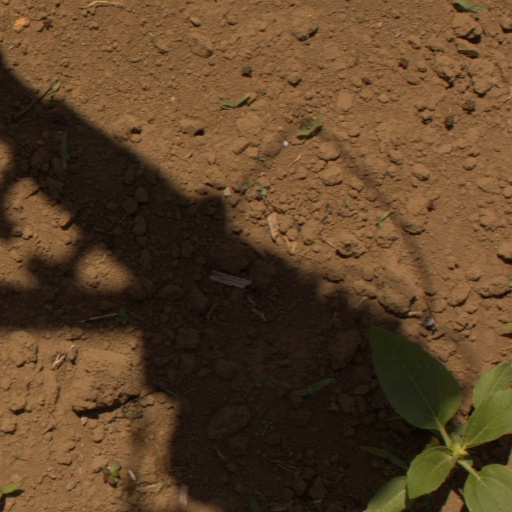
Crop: Jerusalem artichoke